Jerusalem Day

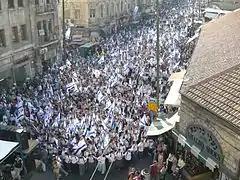
The Israeli Dance of Flags at Jaffa Road, 2007

Jerusalem Day is an Israeli national holiday that commemorates the "reunification" of East Jerusalem (including the Old City) with West Jerusalem following the Six-Day War of 1967, which saw Israel occupy East Jerusalem and the West Bank, effectively annexing the former. It is celebrated annually on 28 Iyar on the Hebrew calendar, and is marked officially throughout Israel with state ceremonies and memorial services.